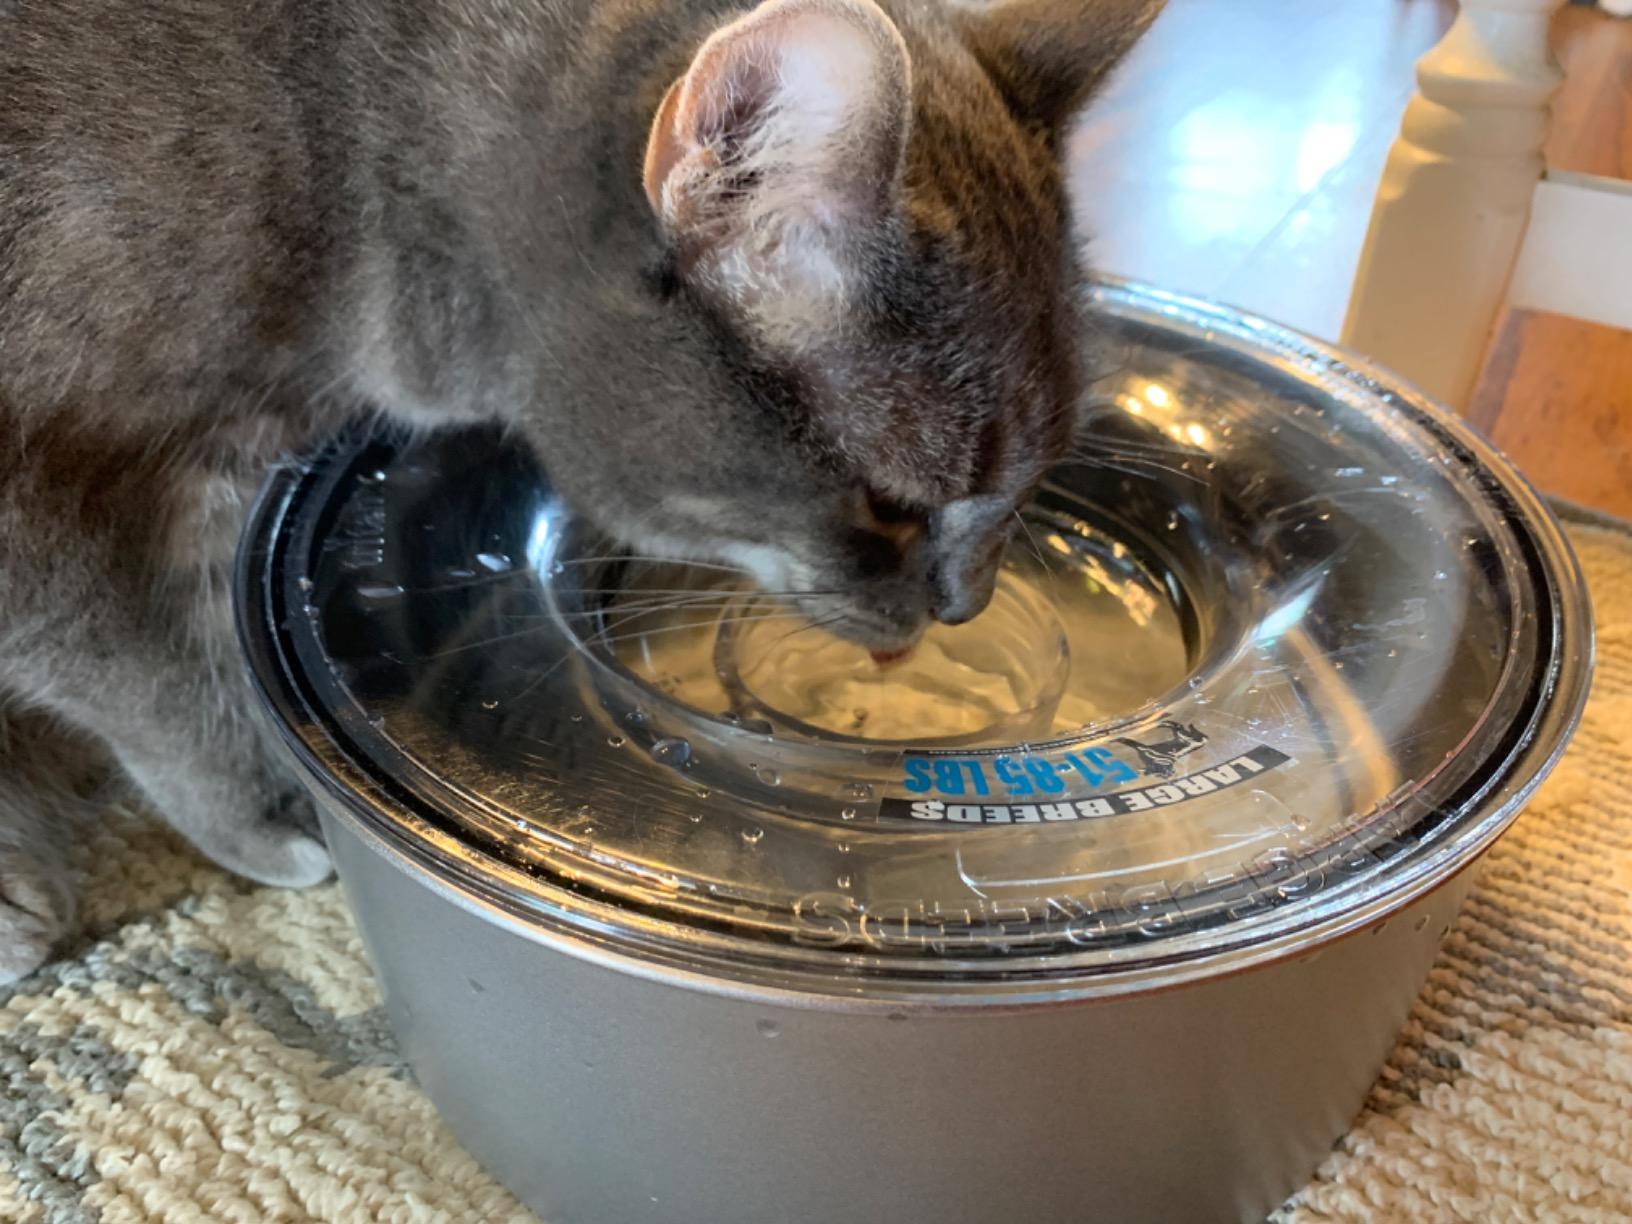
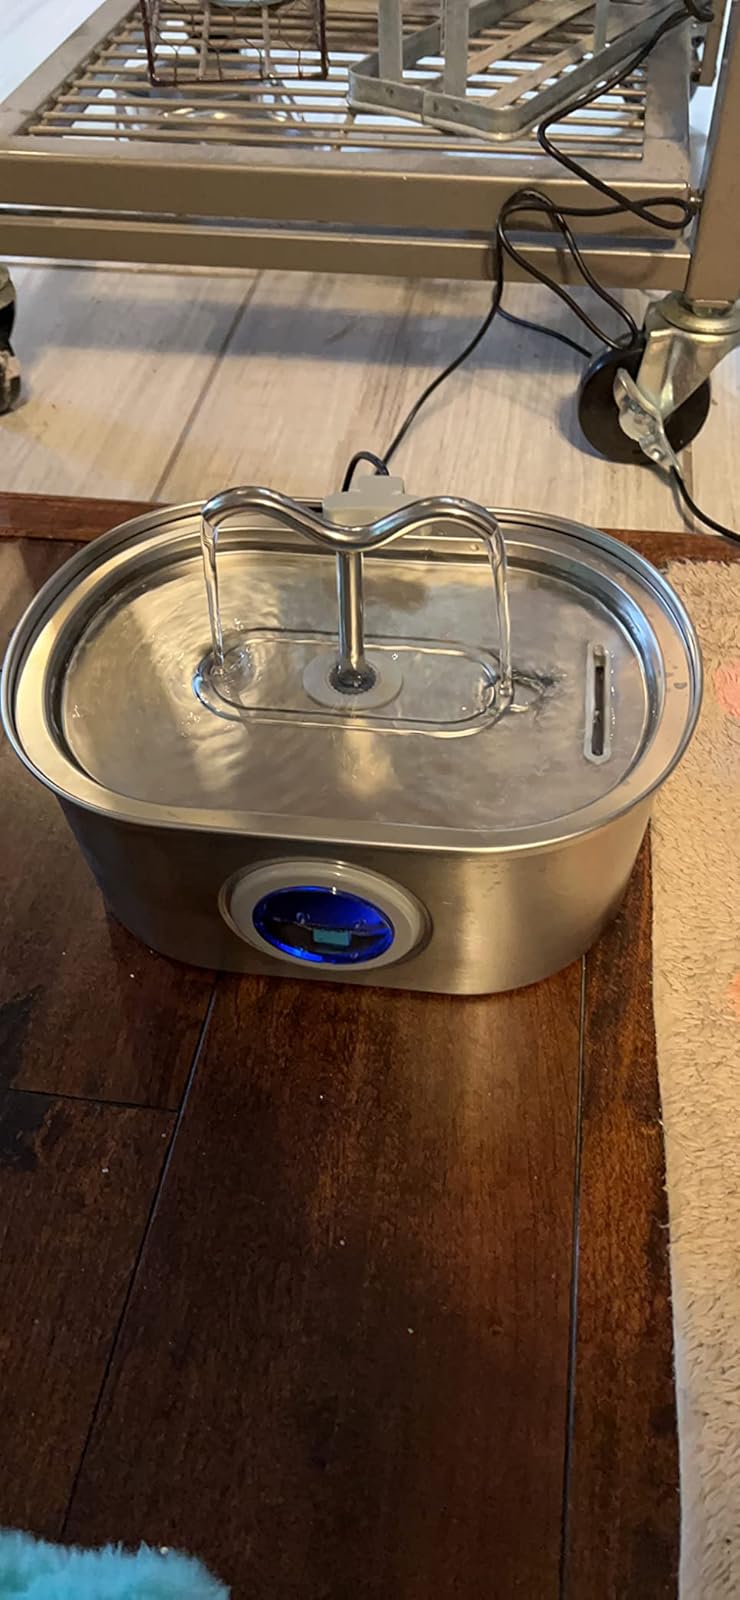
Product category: items_bowl
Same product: no